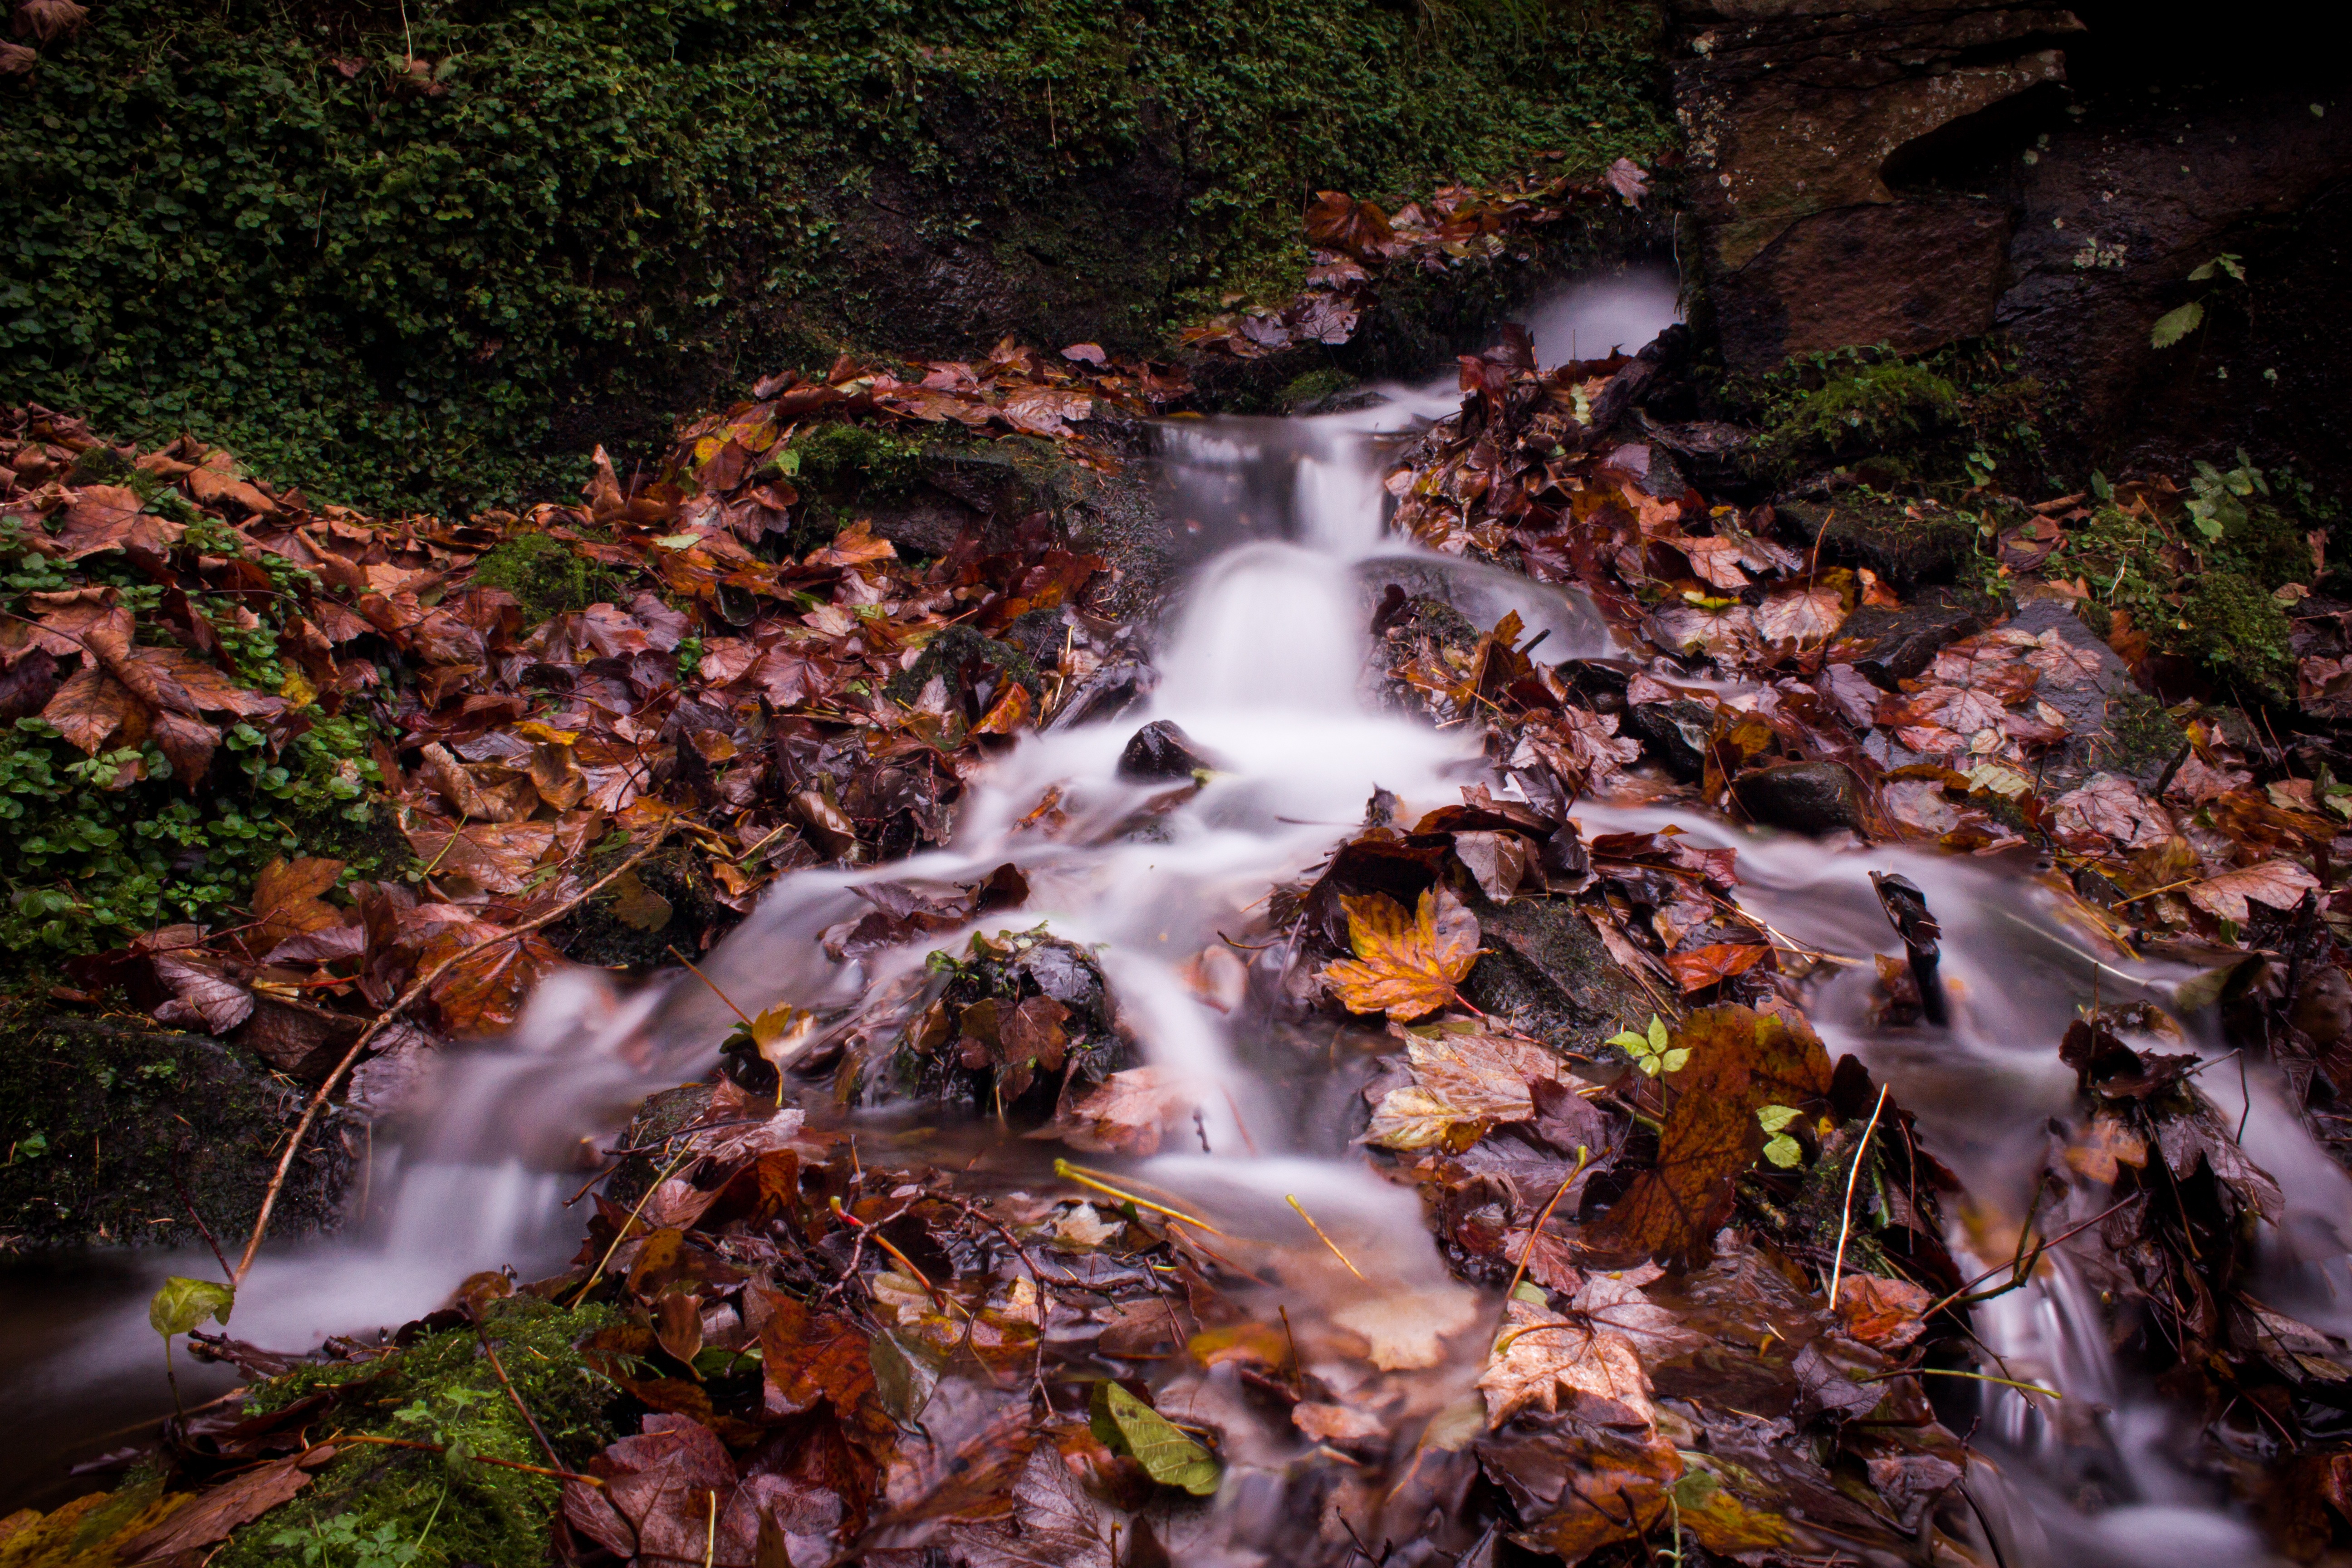
landscape, tree, water, nature, forest, outdoor, rock, waterfall, wilderness, leaf, wet, river, stone, motion, environment, stream, spring, green, flow, flowing, scenic, natural, autumn, blurred, season, long exposure, body of water, long, exposure, rainforest, woodland, purity, habitat, water feature, watercourse, natural environment